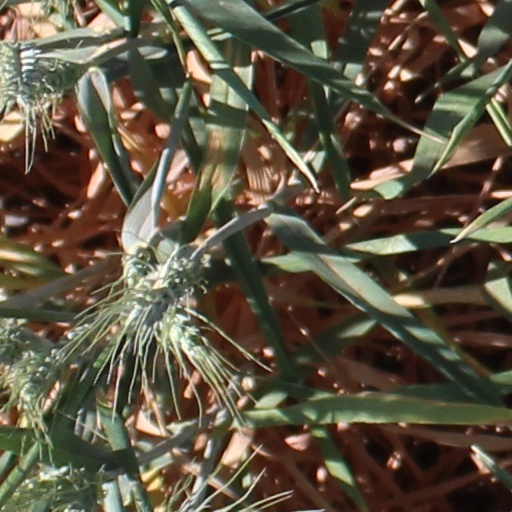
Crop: wheat